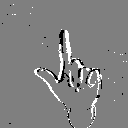
ASL letter: l